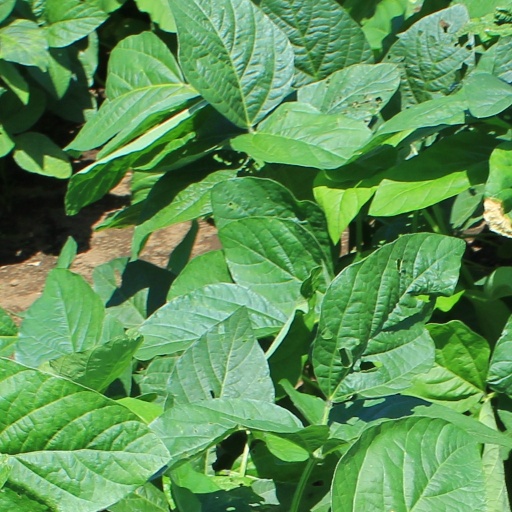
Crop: soybean